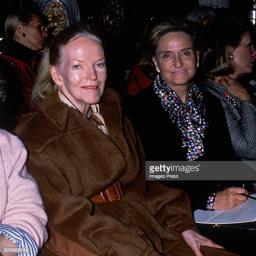
socialite and guest attends a fashion show